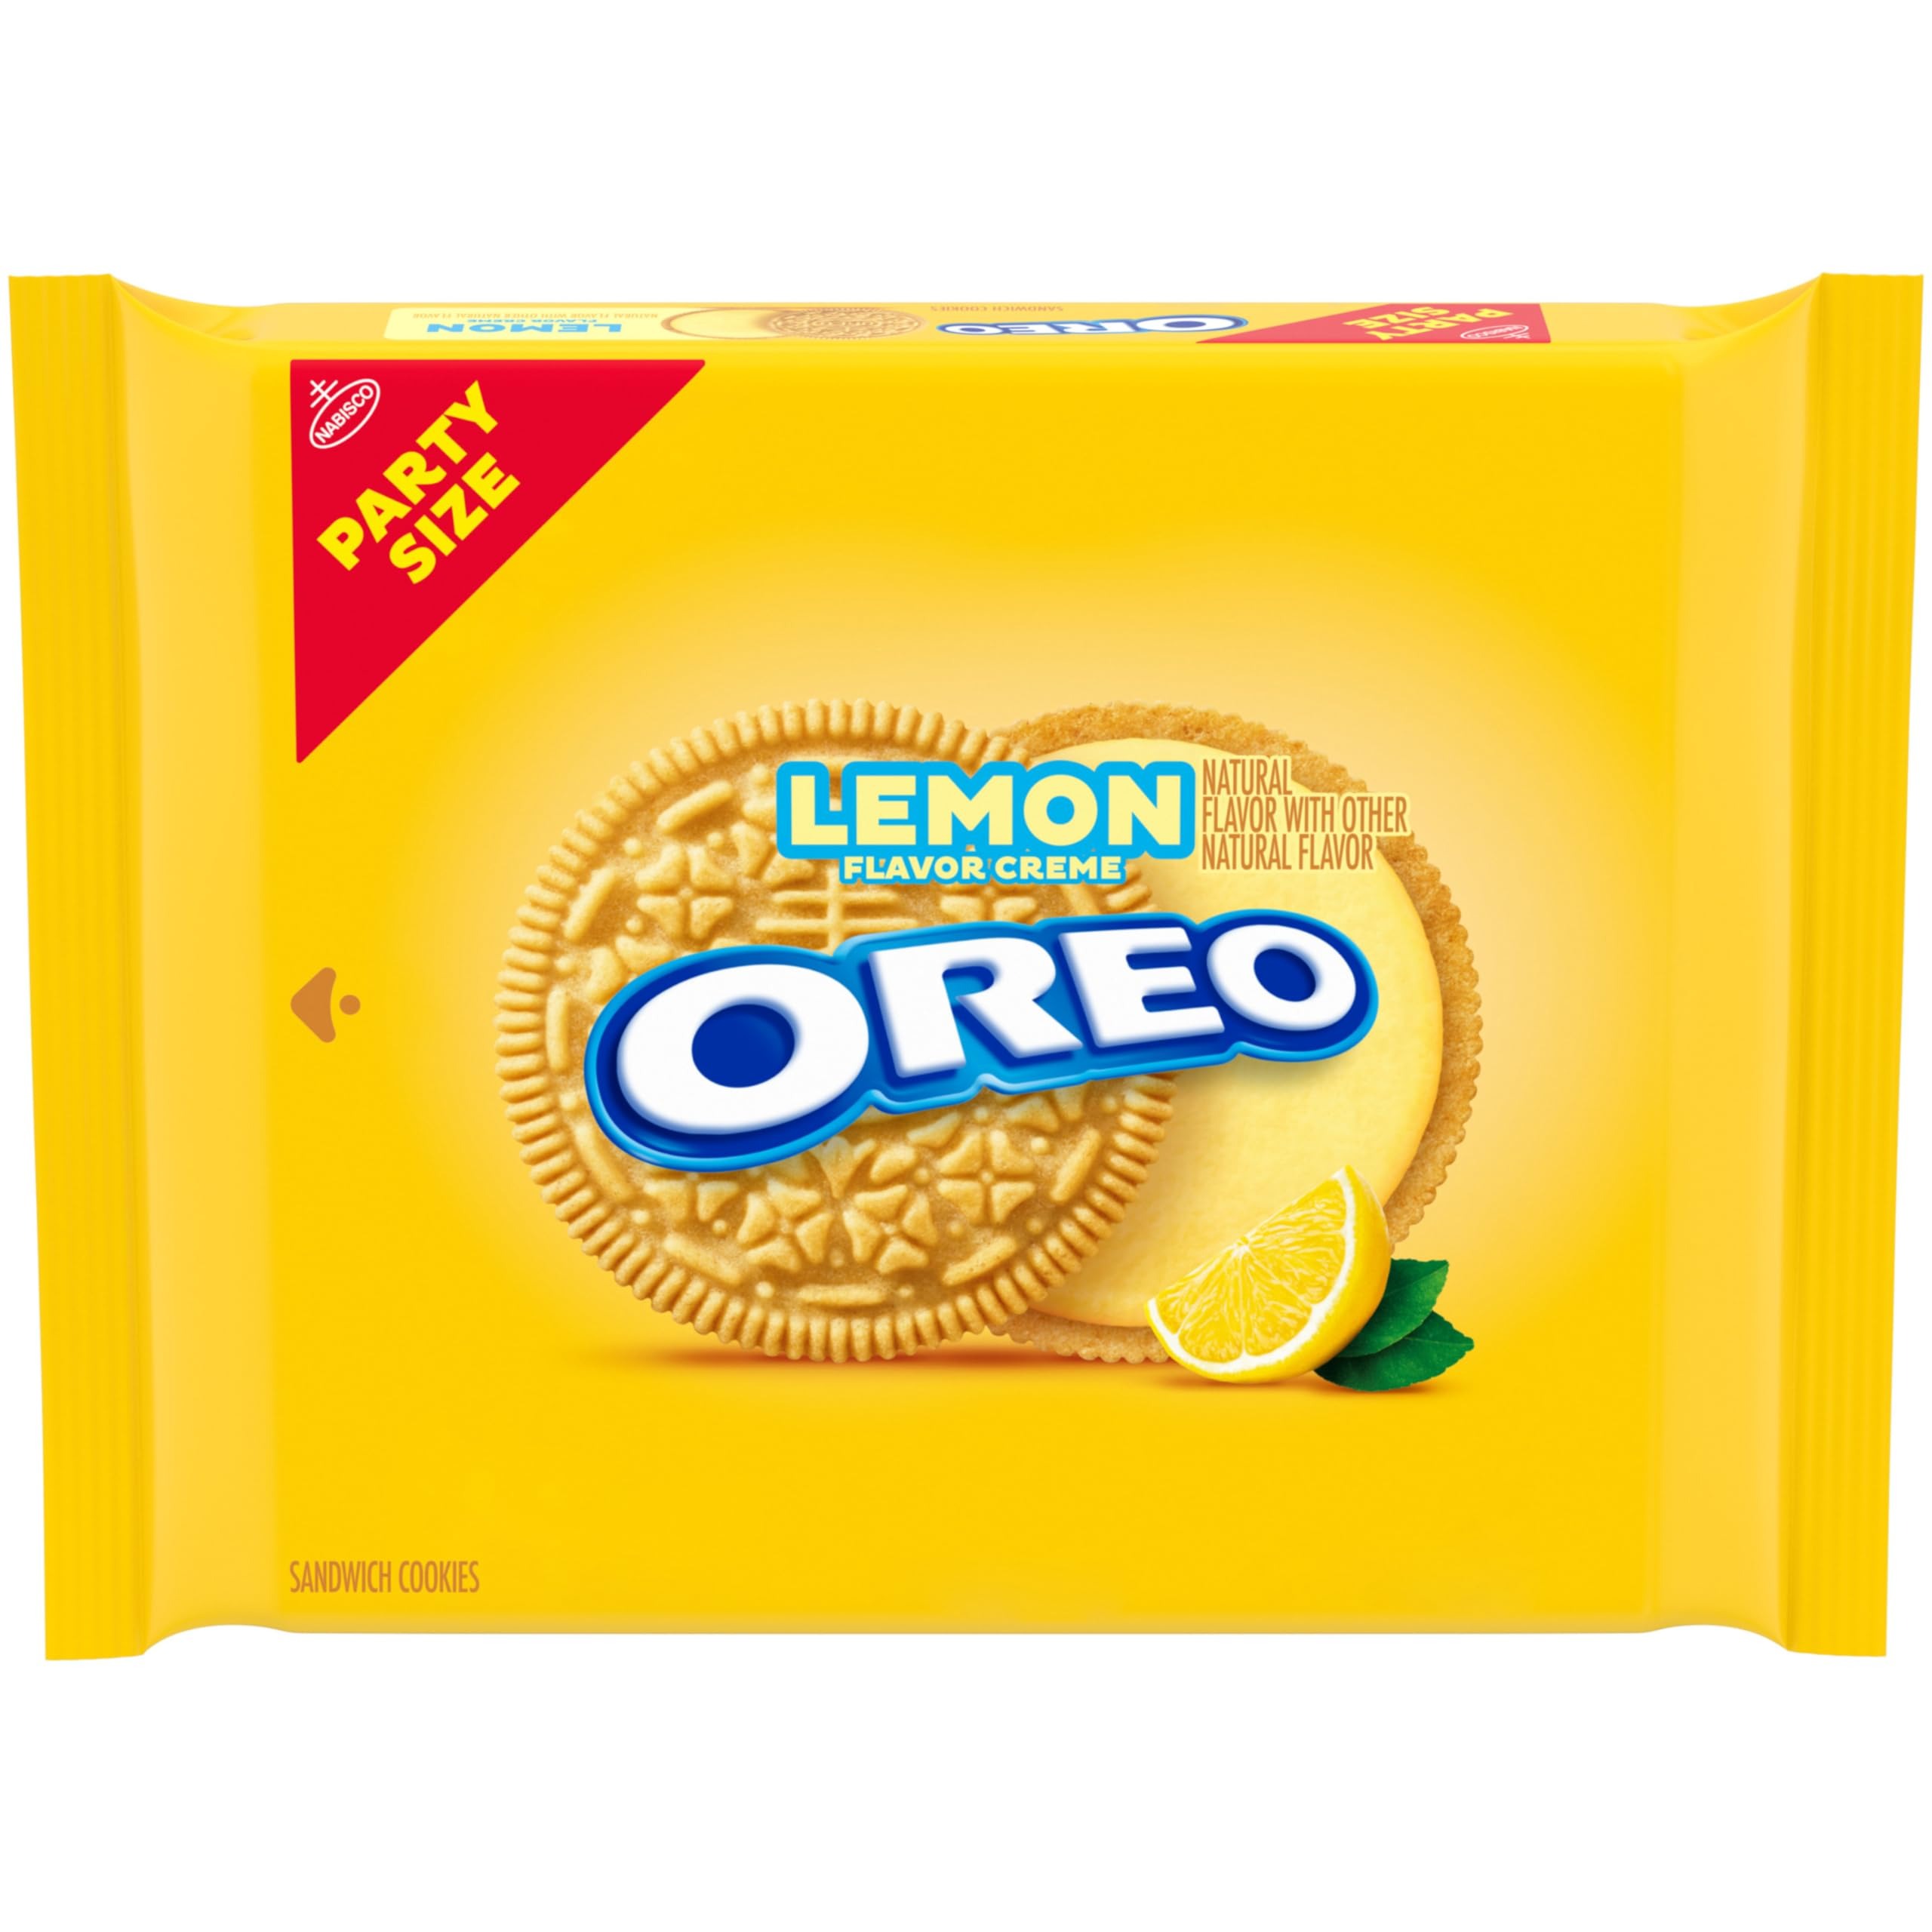
Item Name: OREO Lemon Creme Sandwich Cookies, Party Size, 24.95 oz
Bullet Point 1: One 24.95 oz party size pack of OREO Lemon Creme Sandwich Cookies
Bullet Point 2: Golden wafers filled with delicious lemon flavored creme
Bullet Point 3: Certified kosher OREO sandwich cookies are perfectly dunkable, and are great for mixing into your favorite dessert recipe
Bullet Point 4: Whether you TWIST, LICK, or DUNK, OREO cookies are great sweet snacks
Bullet Point 5: Party size resealable packs with easy-pull tab keep bulk snack cookies fresh and ready to share
Value: 24.95
Unit: Ounce

Price: 5.98